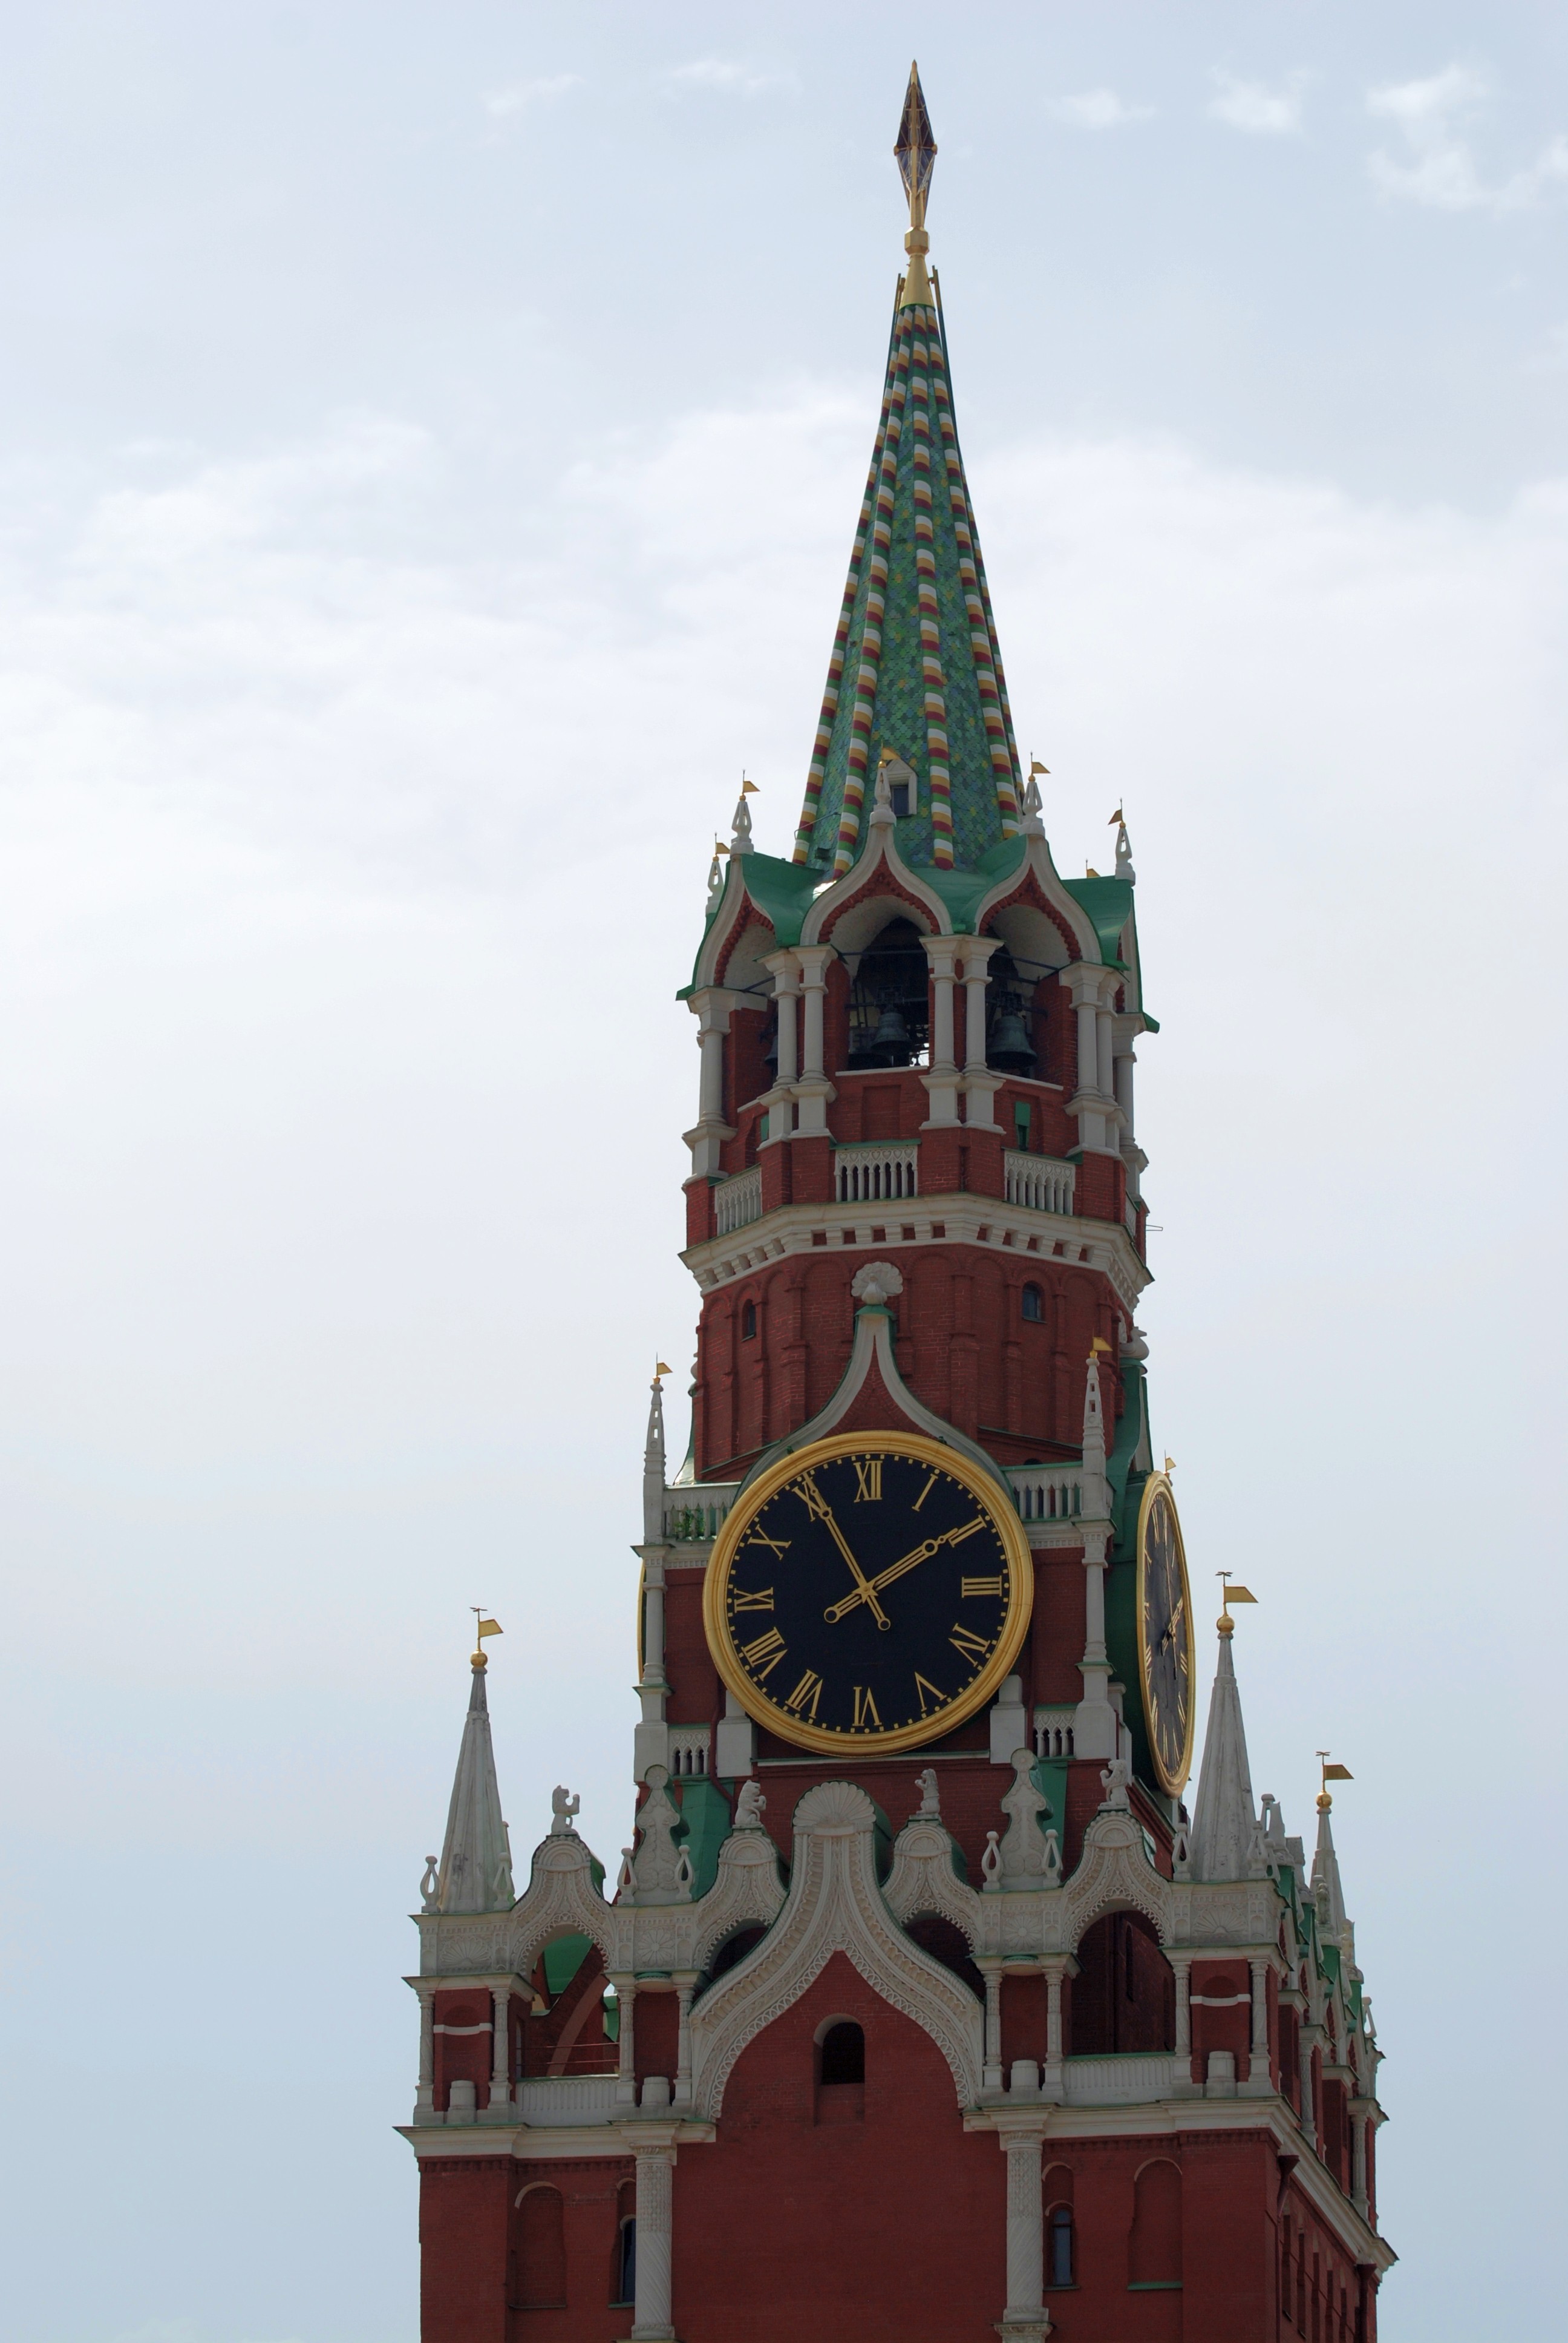
building, city, cityscape, tower, landmark, church, cathedral, nikon, place of worship, clock tower, bell tower, cool image, spire, steeple, moscow, russia, d80, cityscapes, moskau, anawesomeshot, nikond80, moscou, theperfectphotographer